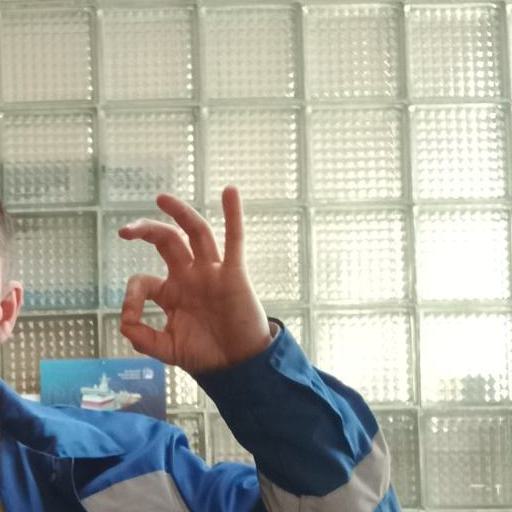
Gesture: ok